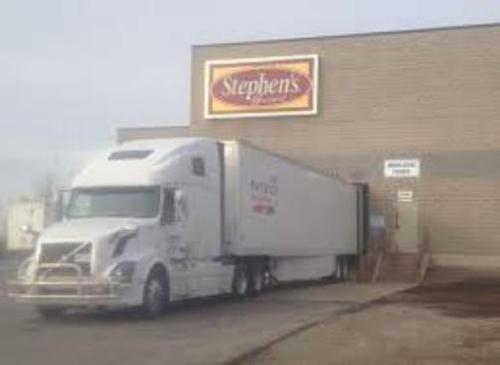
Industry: Food